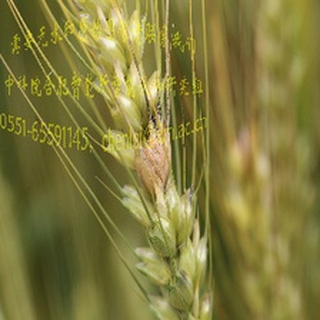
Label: wheat_fusarium_head_blight